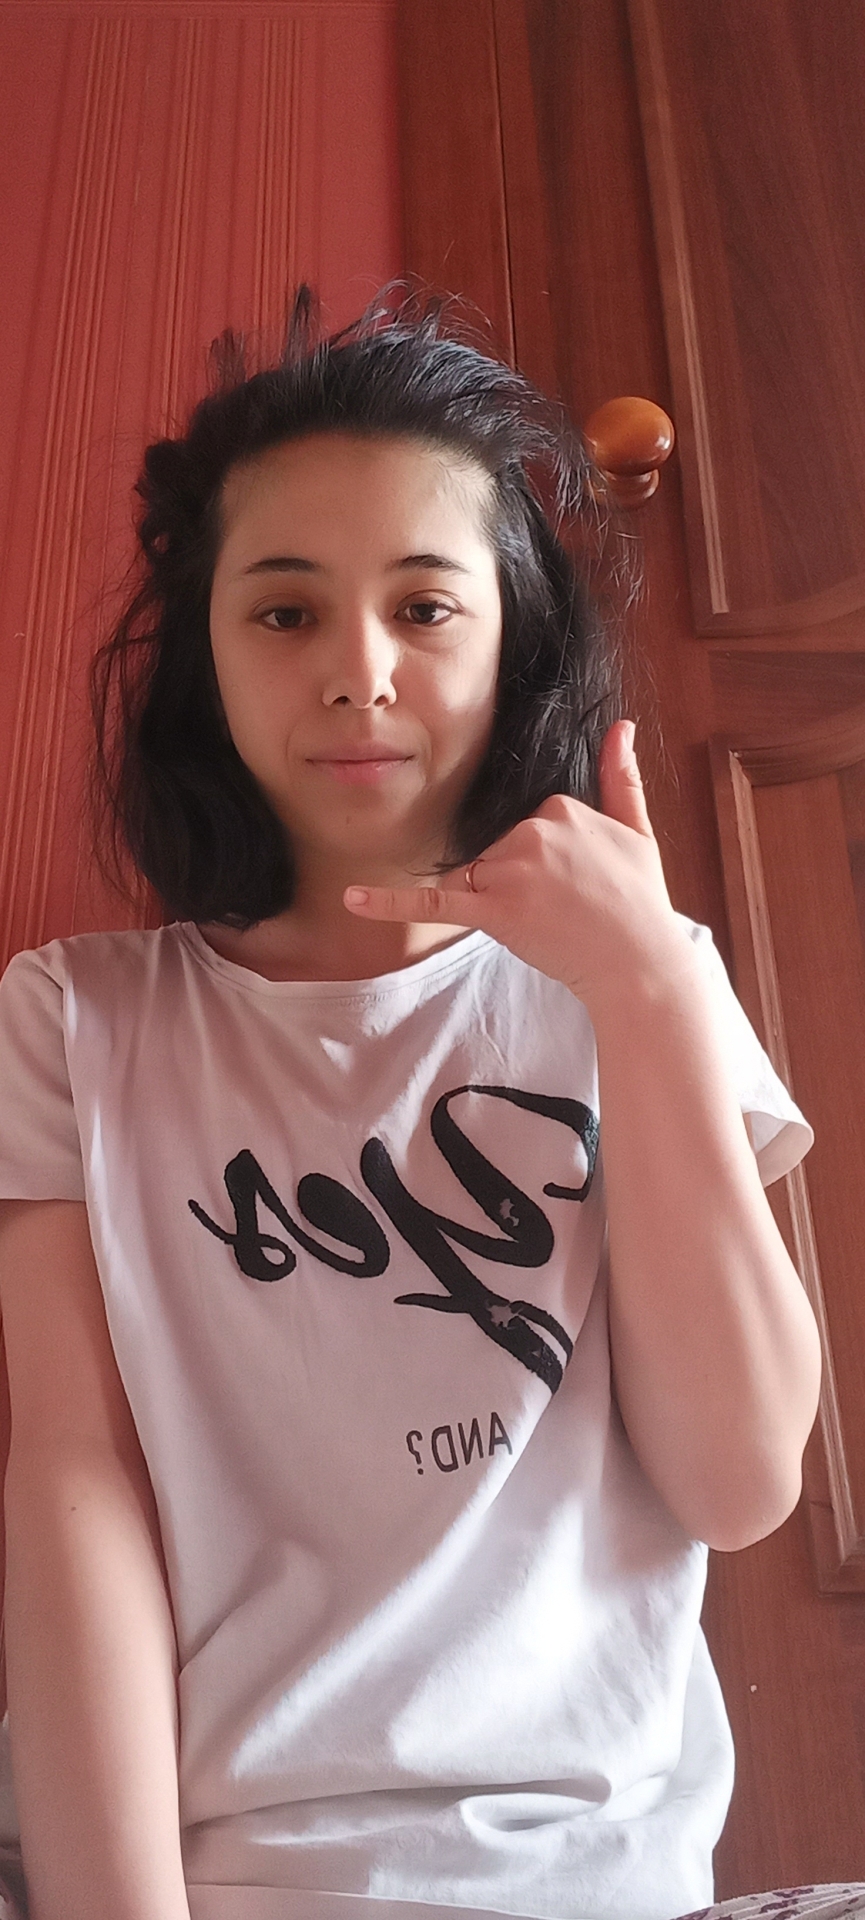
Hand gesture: call